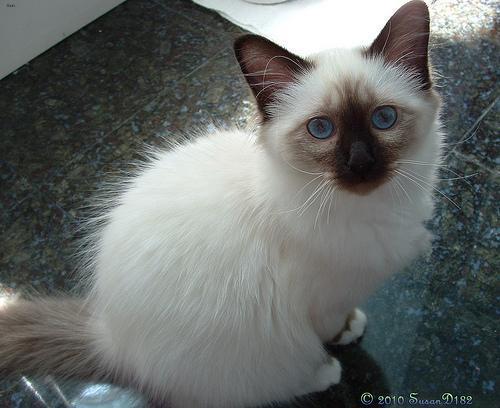
Birman